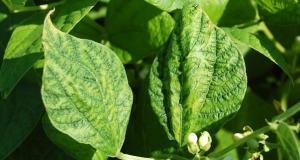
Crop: unknown
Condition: bean_bean_mosaic_virus